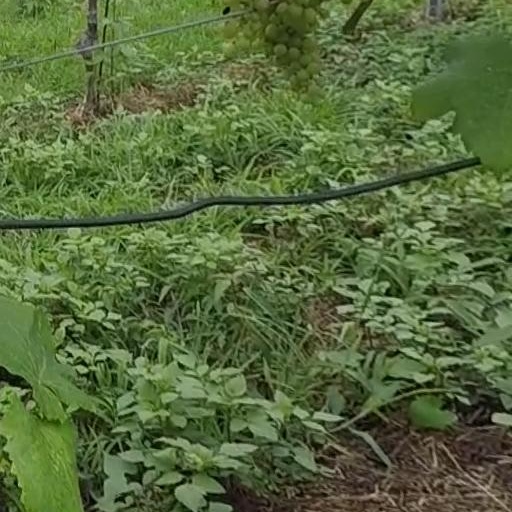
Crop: grape